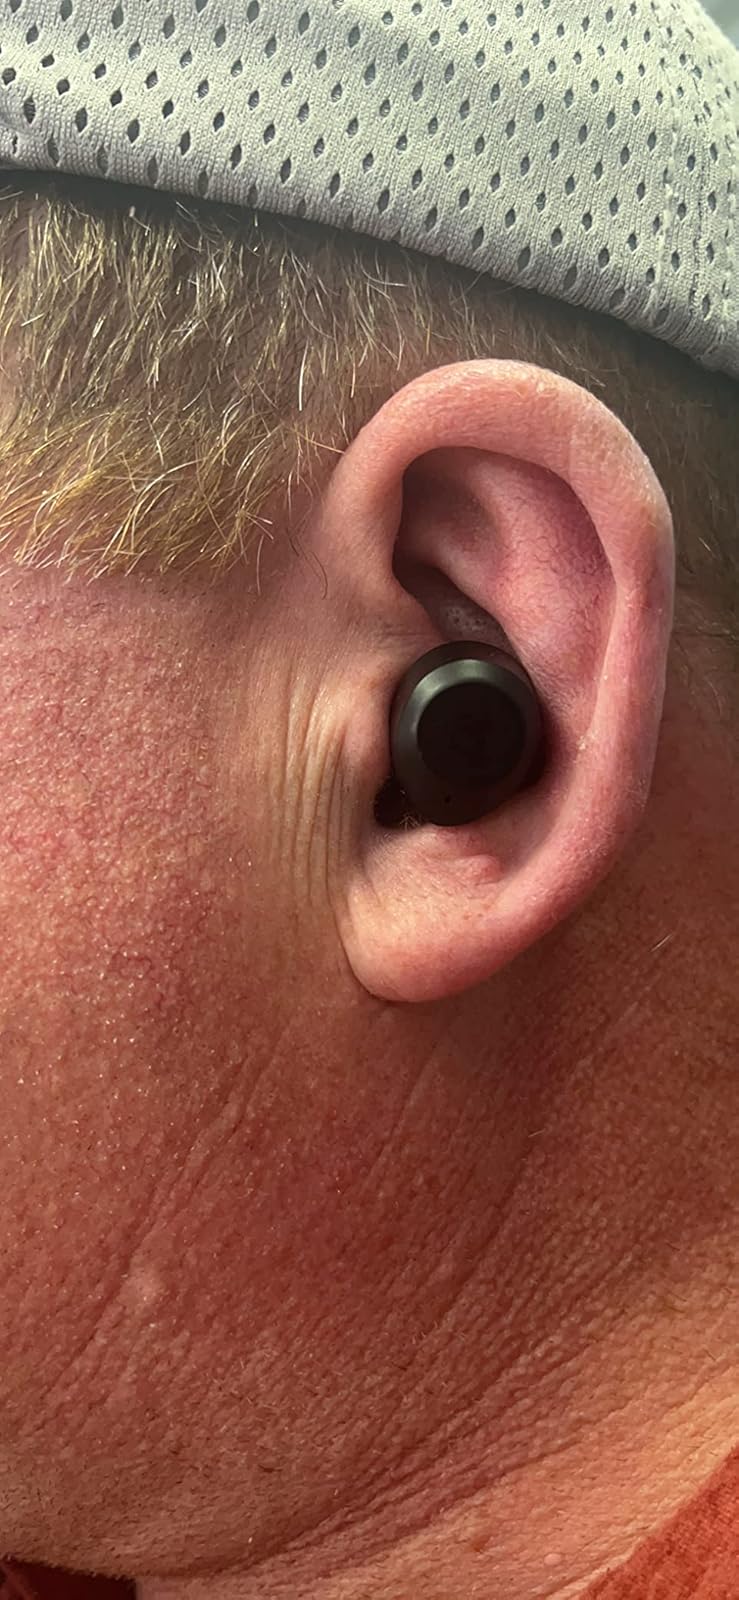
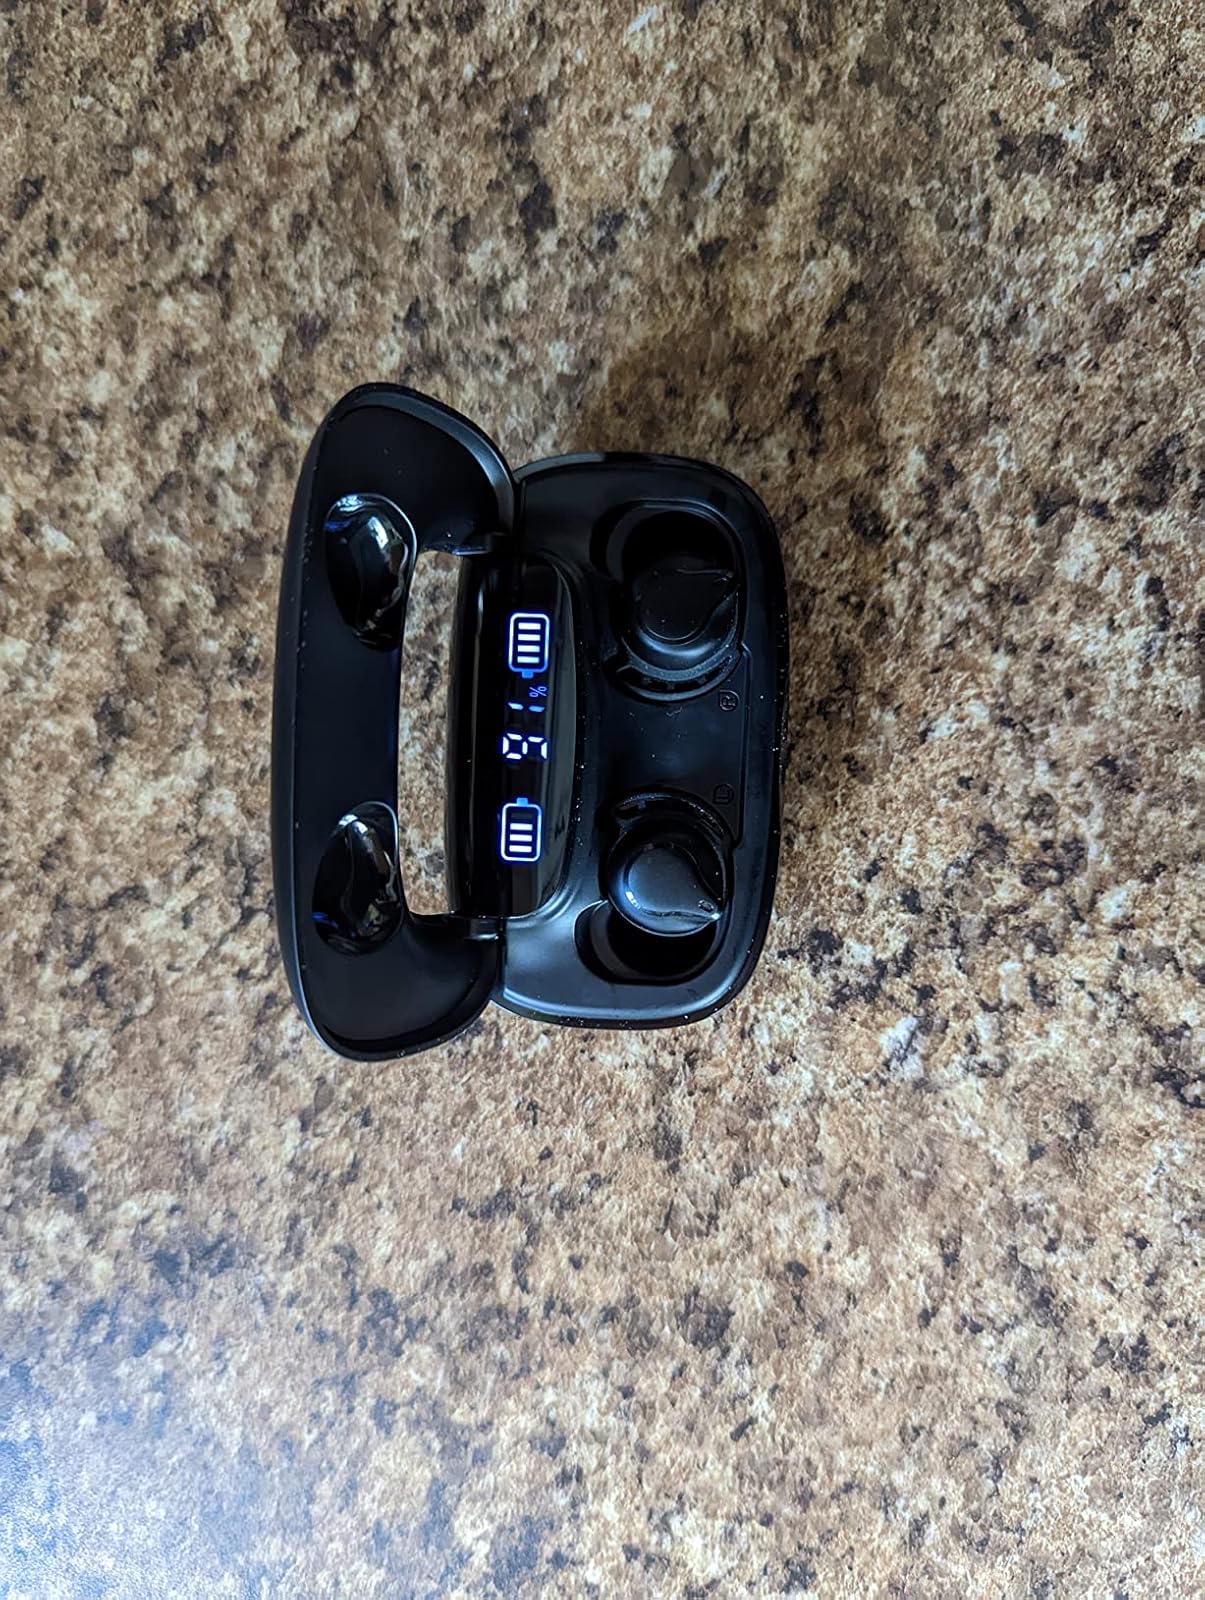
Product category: earbuds
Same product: no